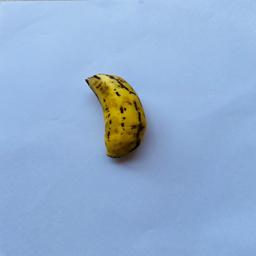
Banana variety: Sabri Kola